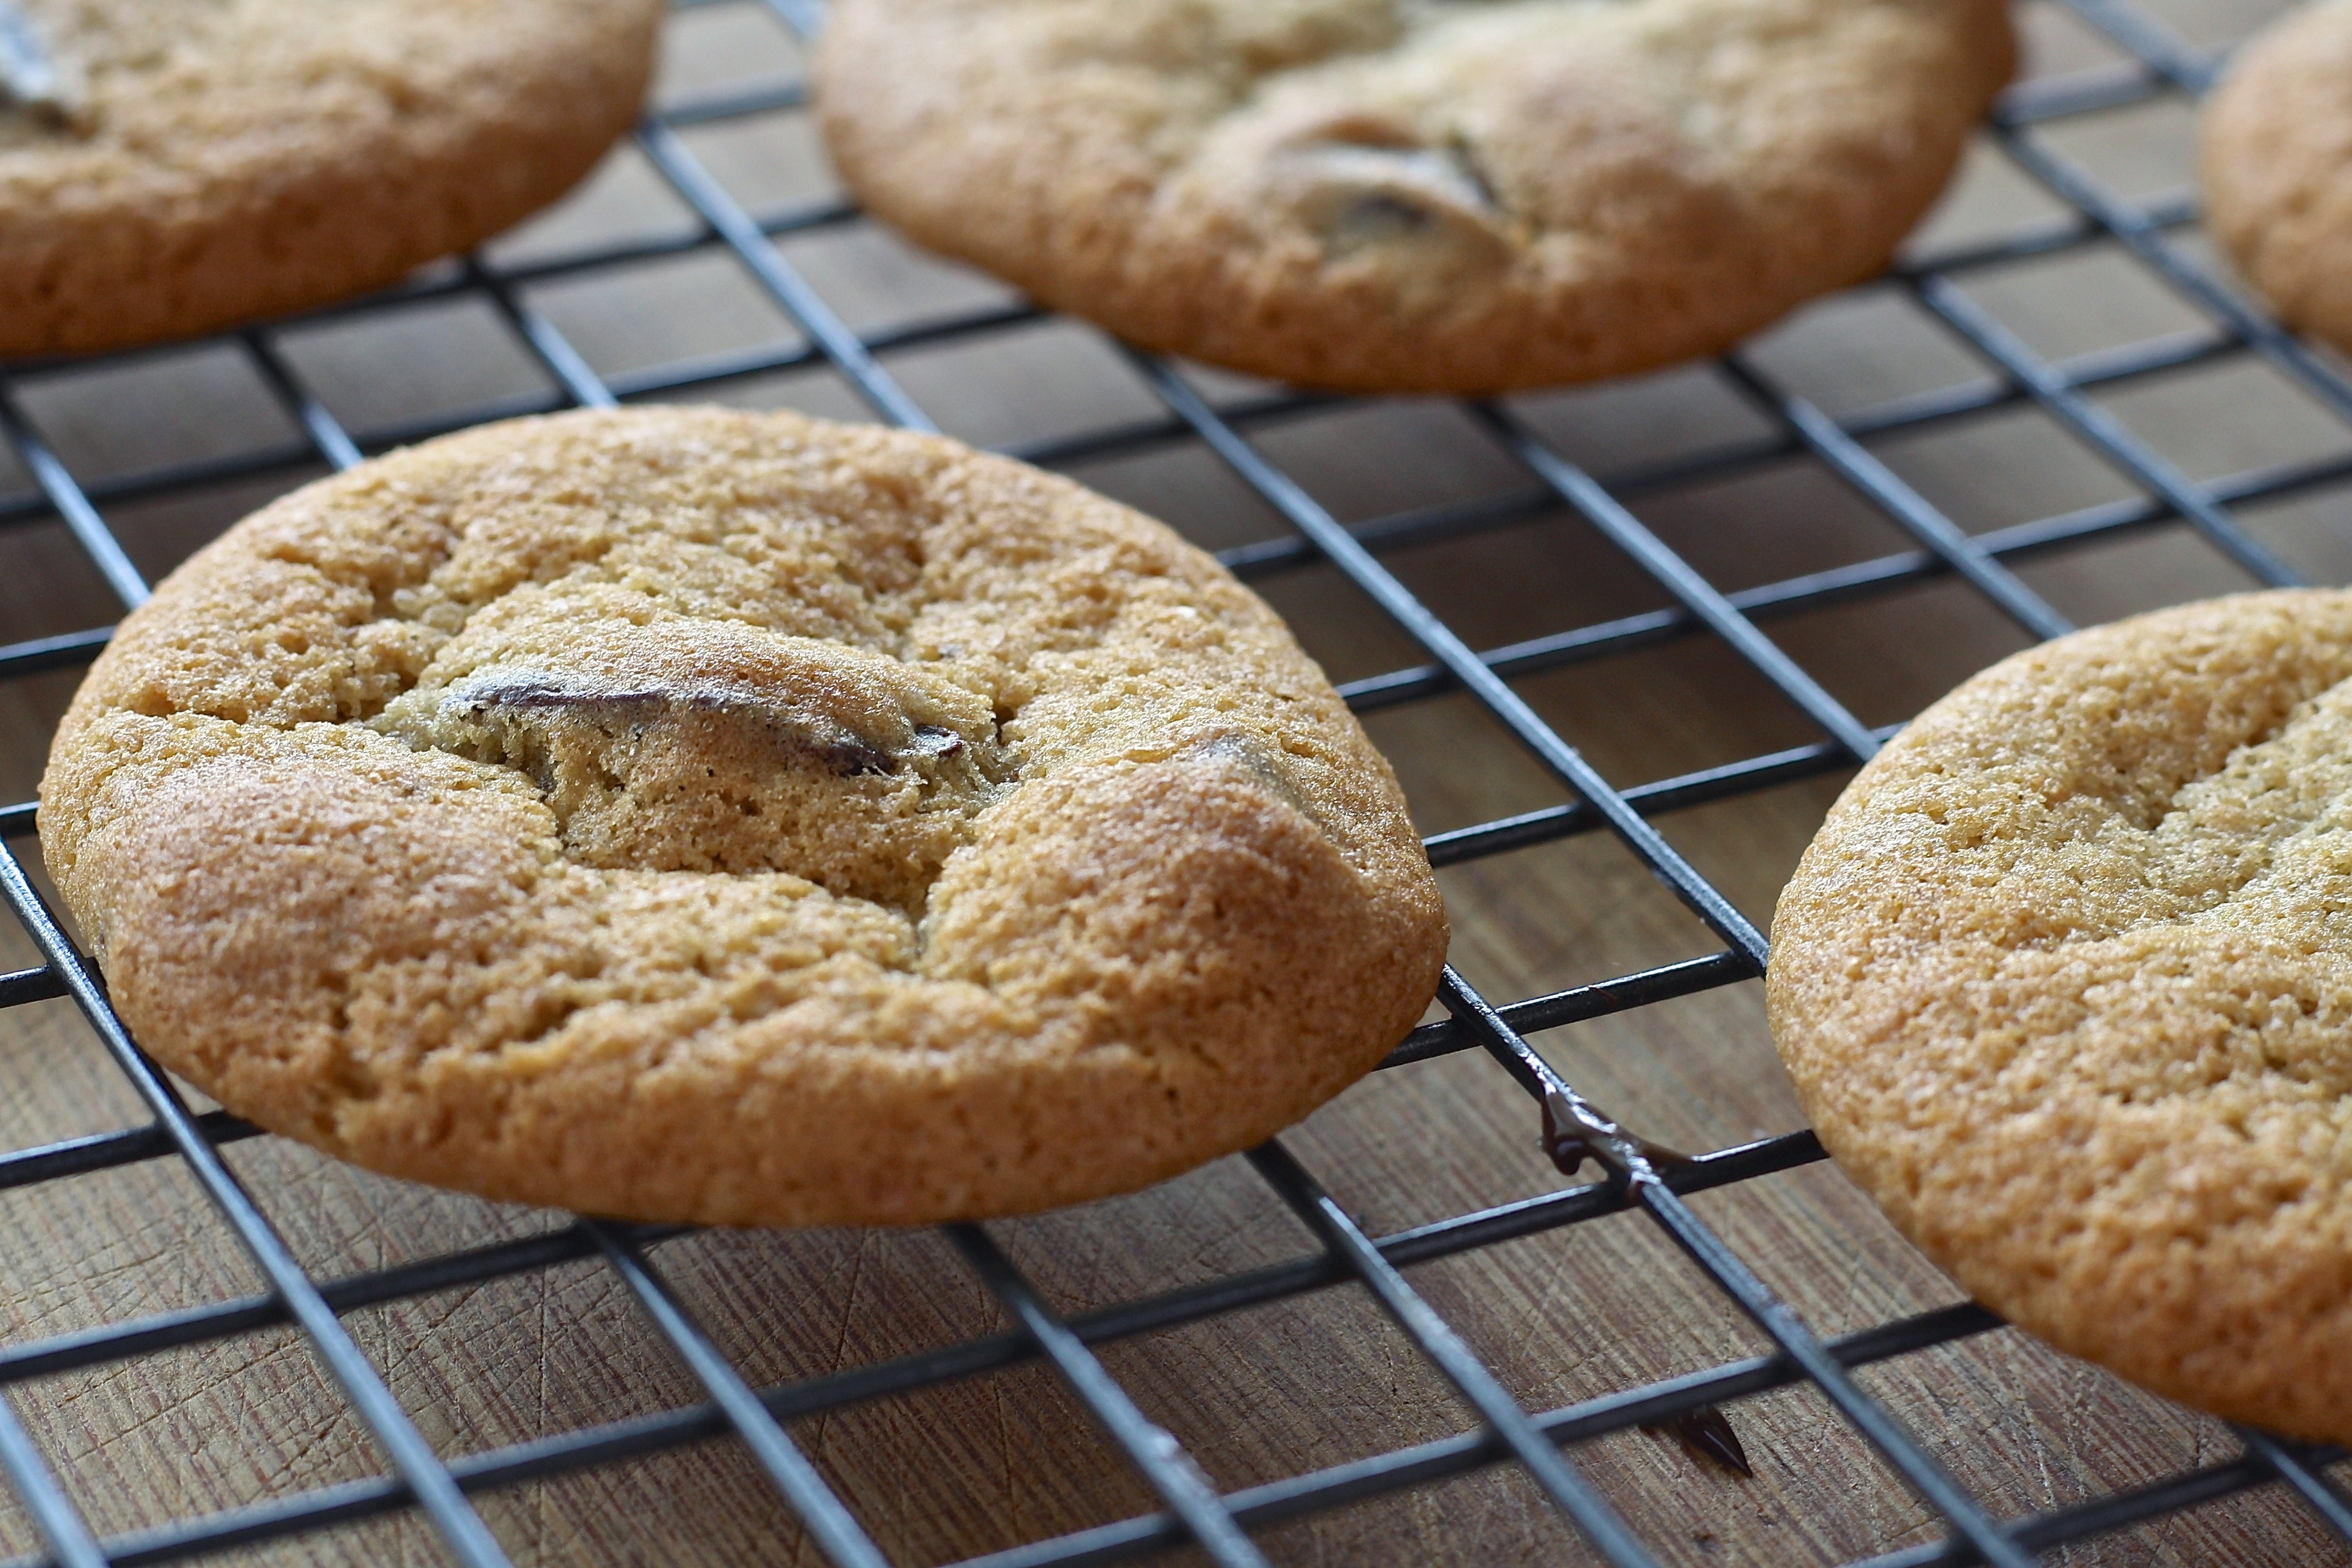
table, white, sweet, home, dish, meal, food, produce, brown, kitchen, rack, breakfast, chocolate, baking, gourmet, snack, cookie, dessert, delicious, homemade, living, eating, cookies, sugar, domestic, baked goods, snickerdoodle, chocolate chip cookies, kitchen interior, grass family, snack food, cookies and crackers, peanut butter cookie